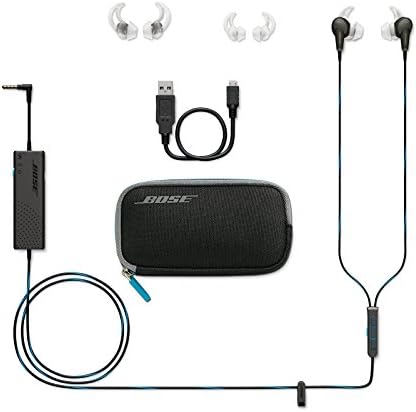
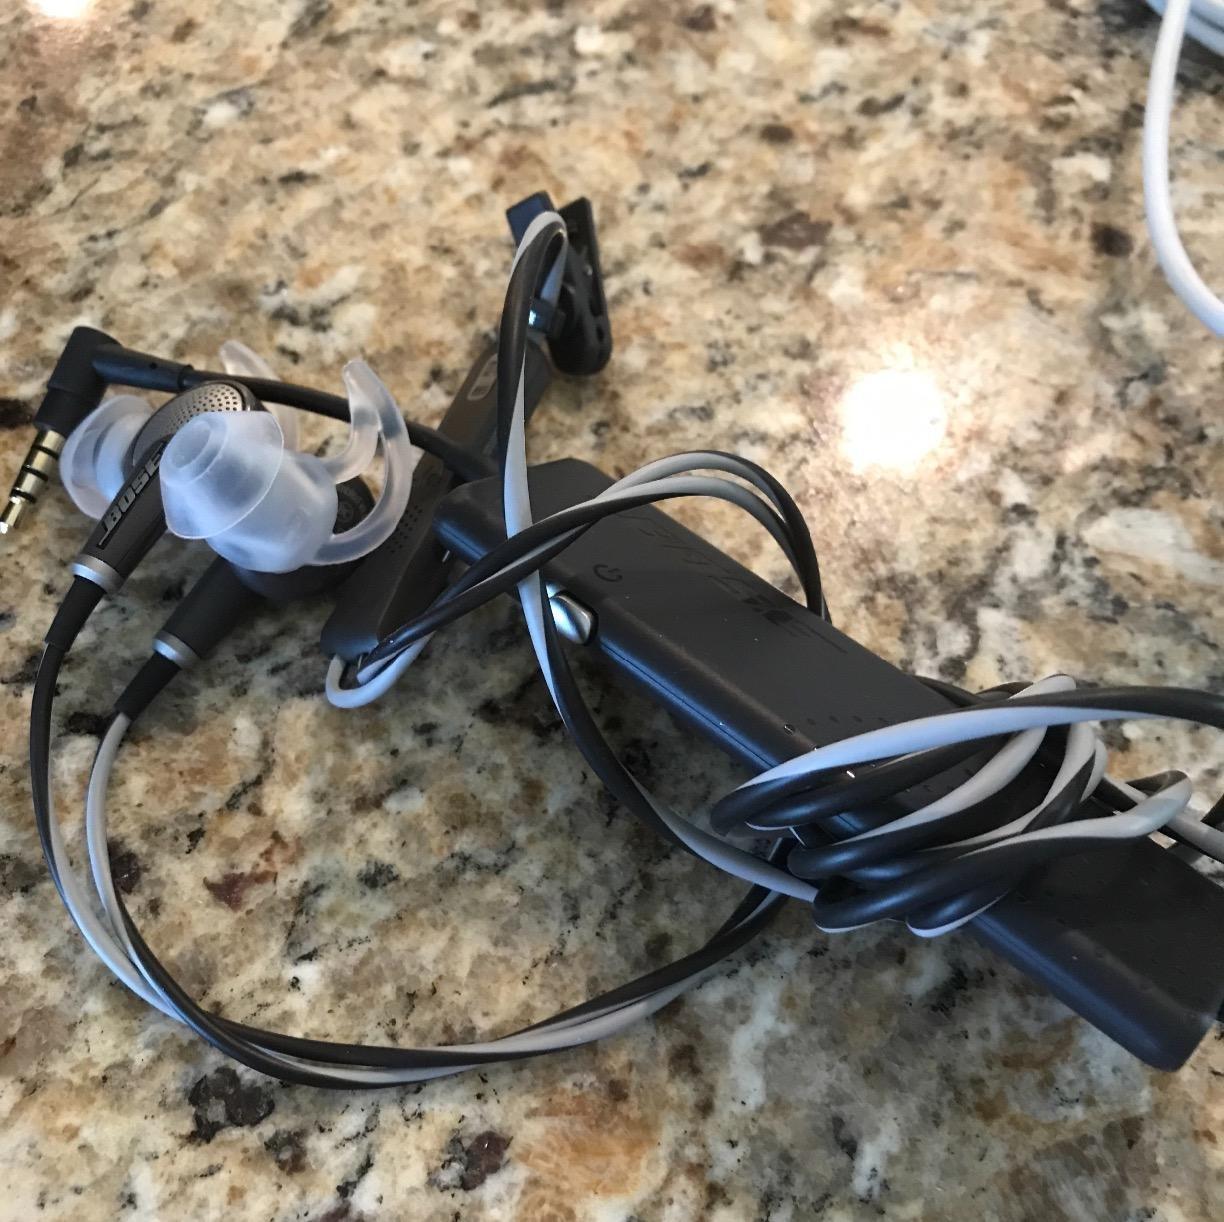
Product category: headphones
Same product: yes